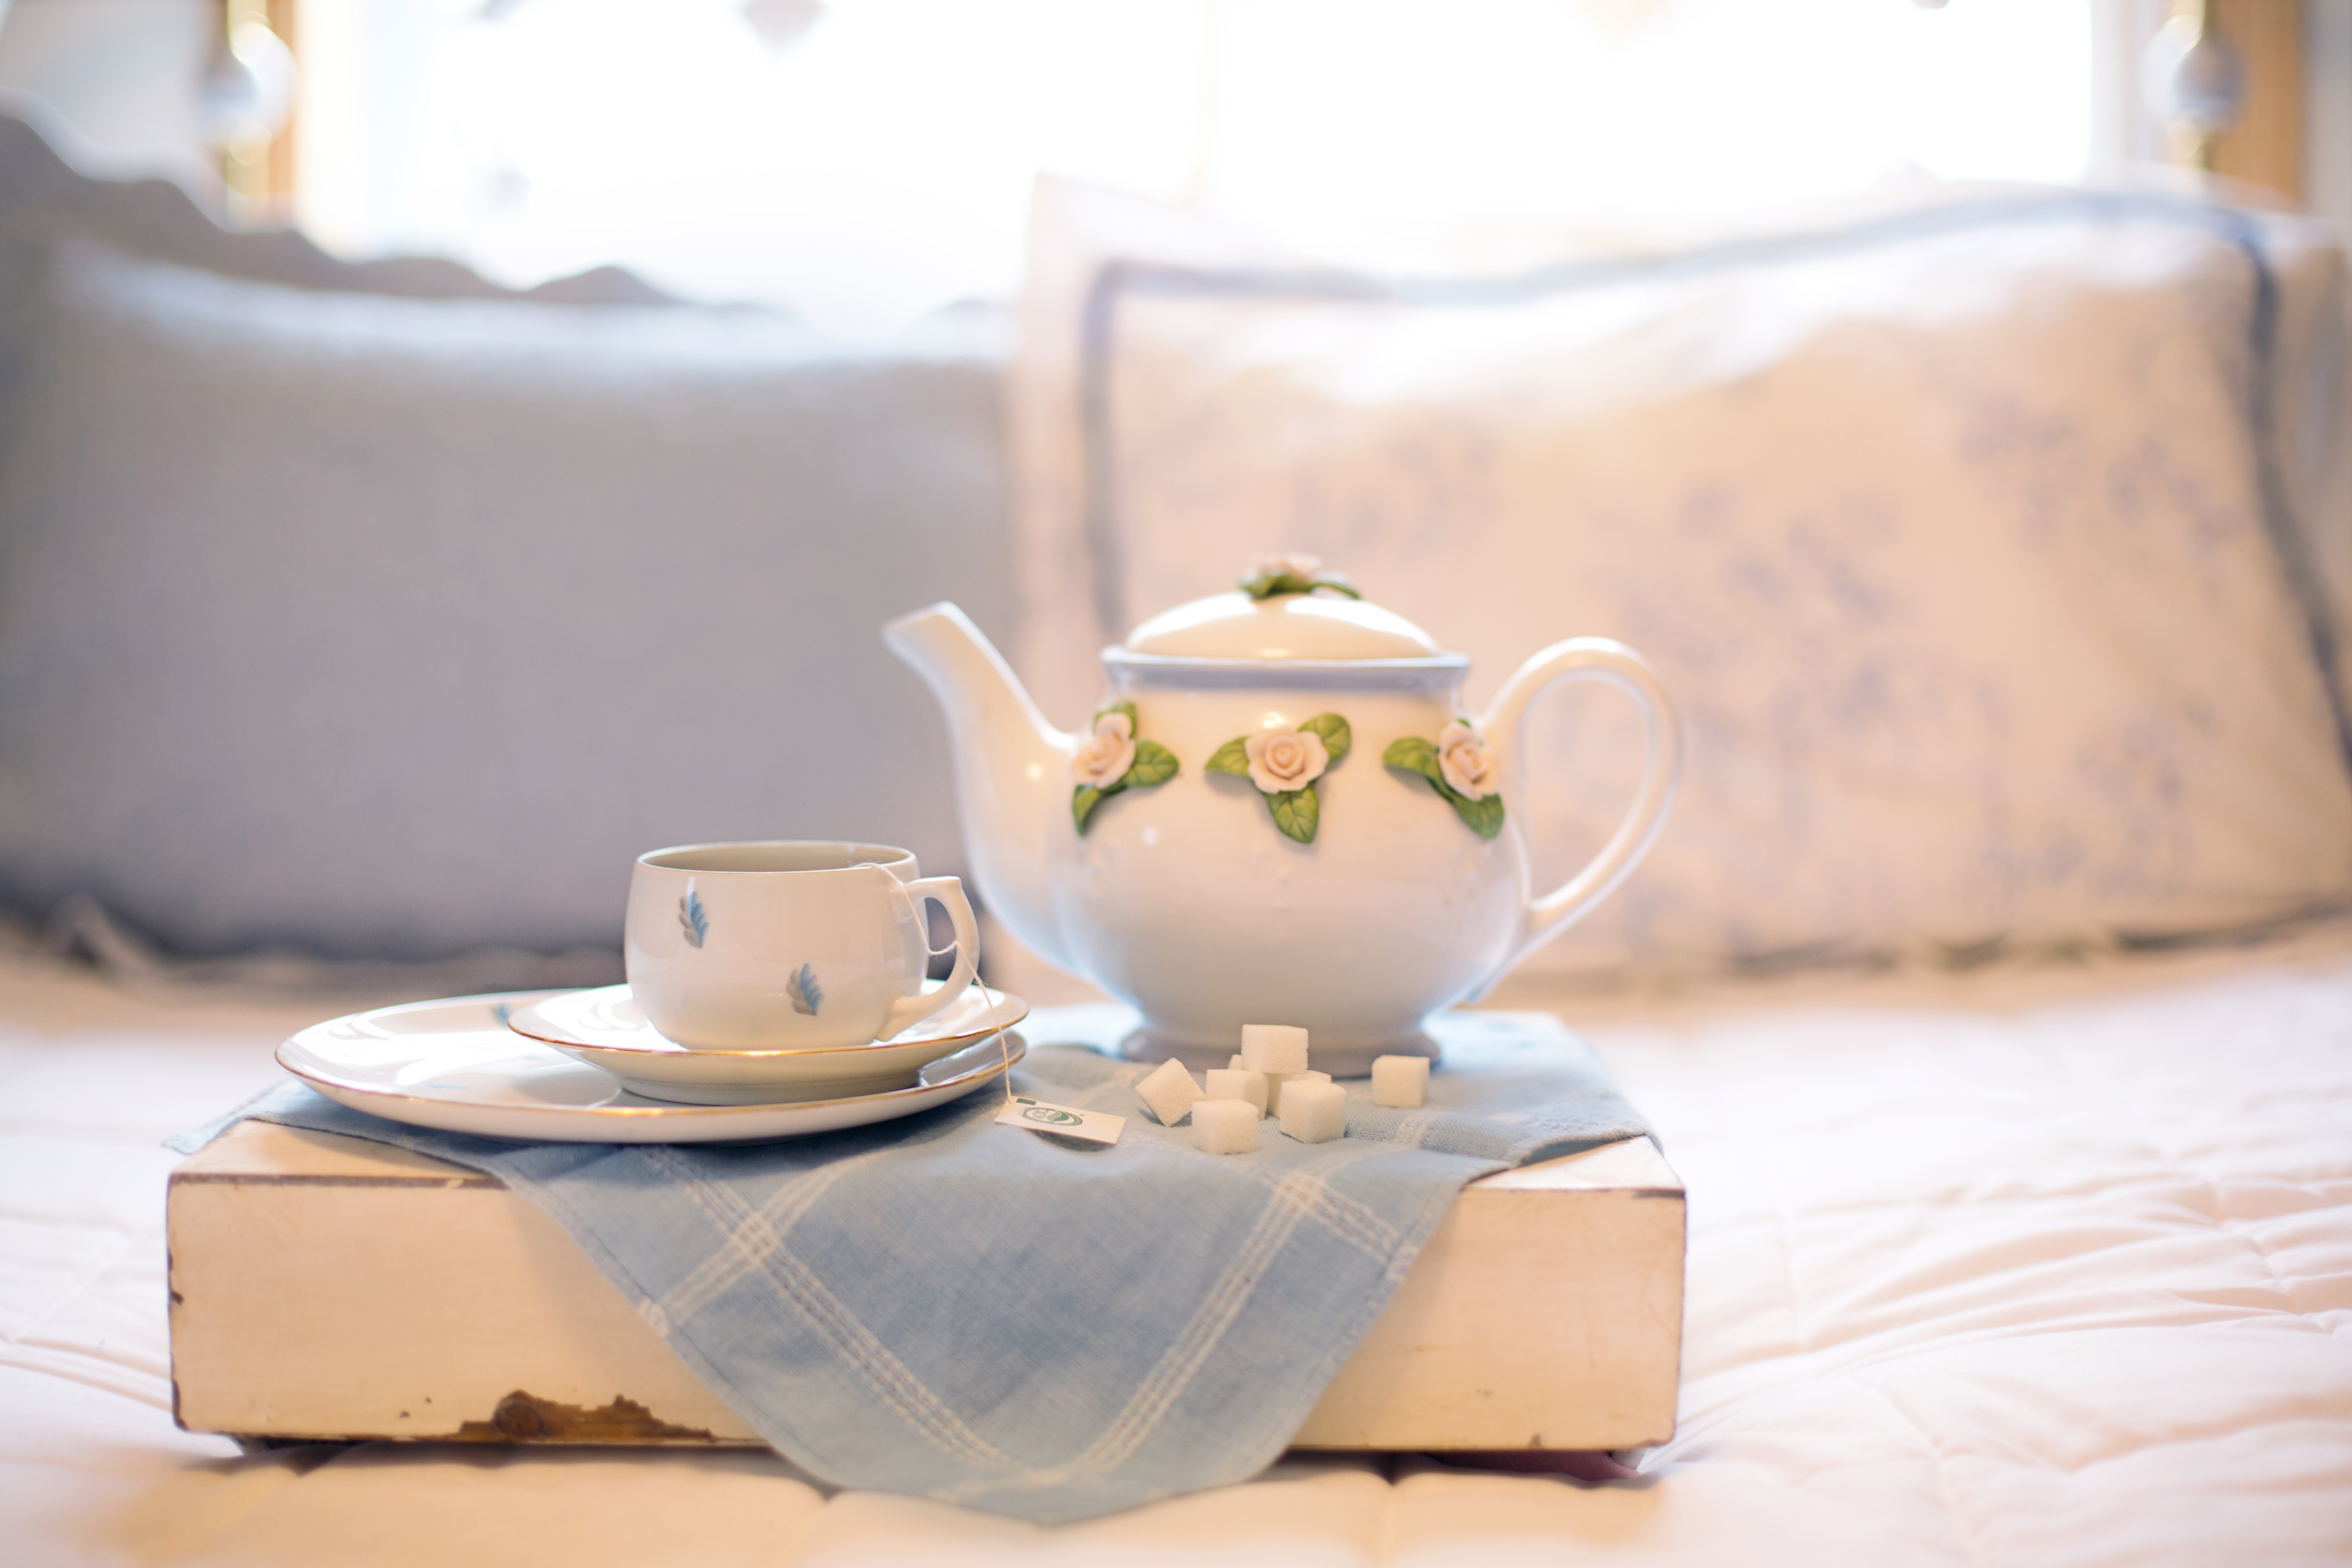
table, tea, morning, teapot, cup, ceramic, beverage, drink, breakfast, lighting, material, tea pot, hot, porcelain, light blue, wake up, pale blue